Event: Hurricane Matthew
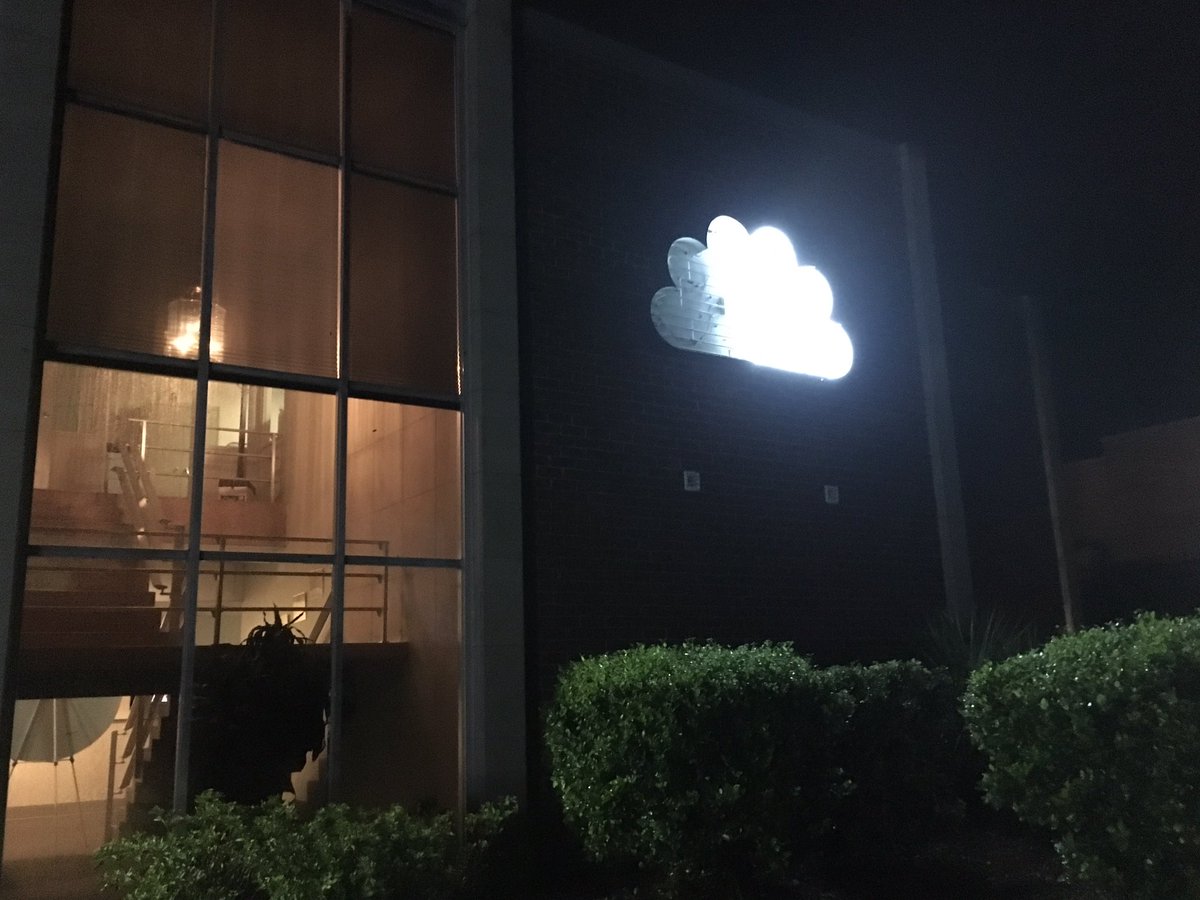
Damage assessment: no_damage